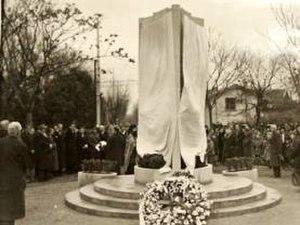
Les Russes blancs de Shanghai sont un groupe de Russes émigrés arrivant à Shanghai après 1917 et dans les années 1930.